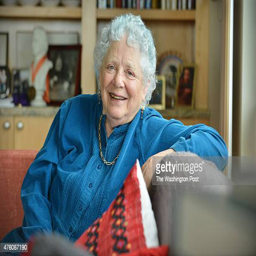
novelist who recently lost her husband in the apartment they shared